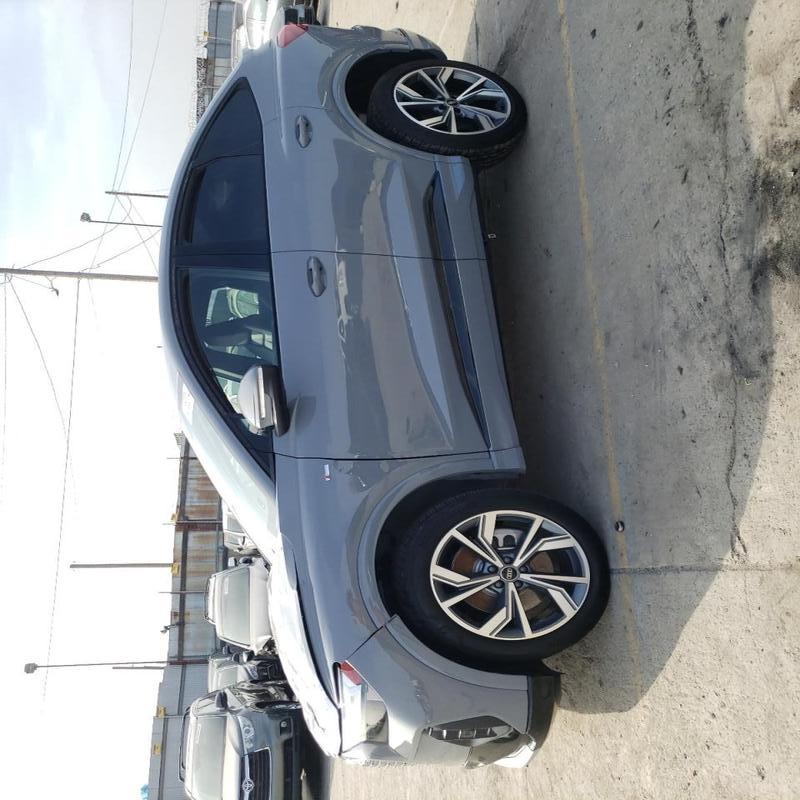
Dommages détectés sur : aile avant gauche, porte avant gauche, porte arrière gauche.
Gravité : mineur